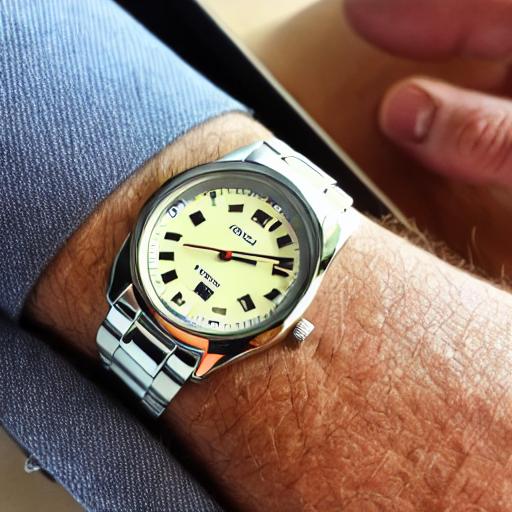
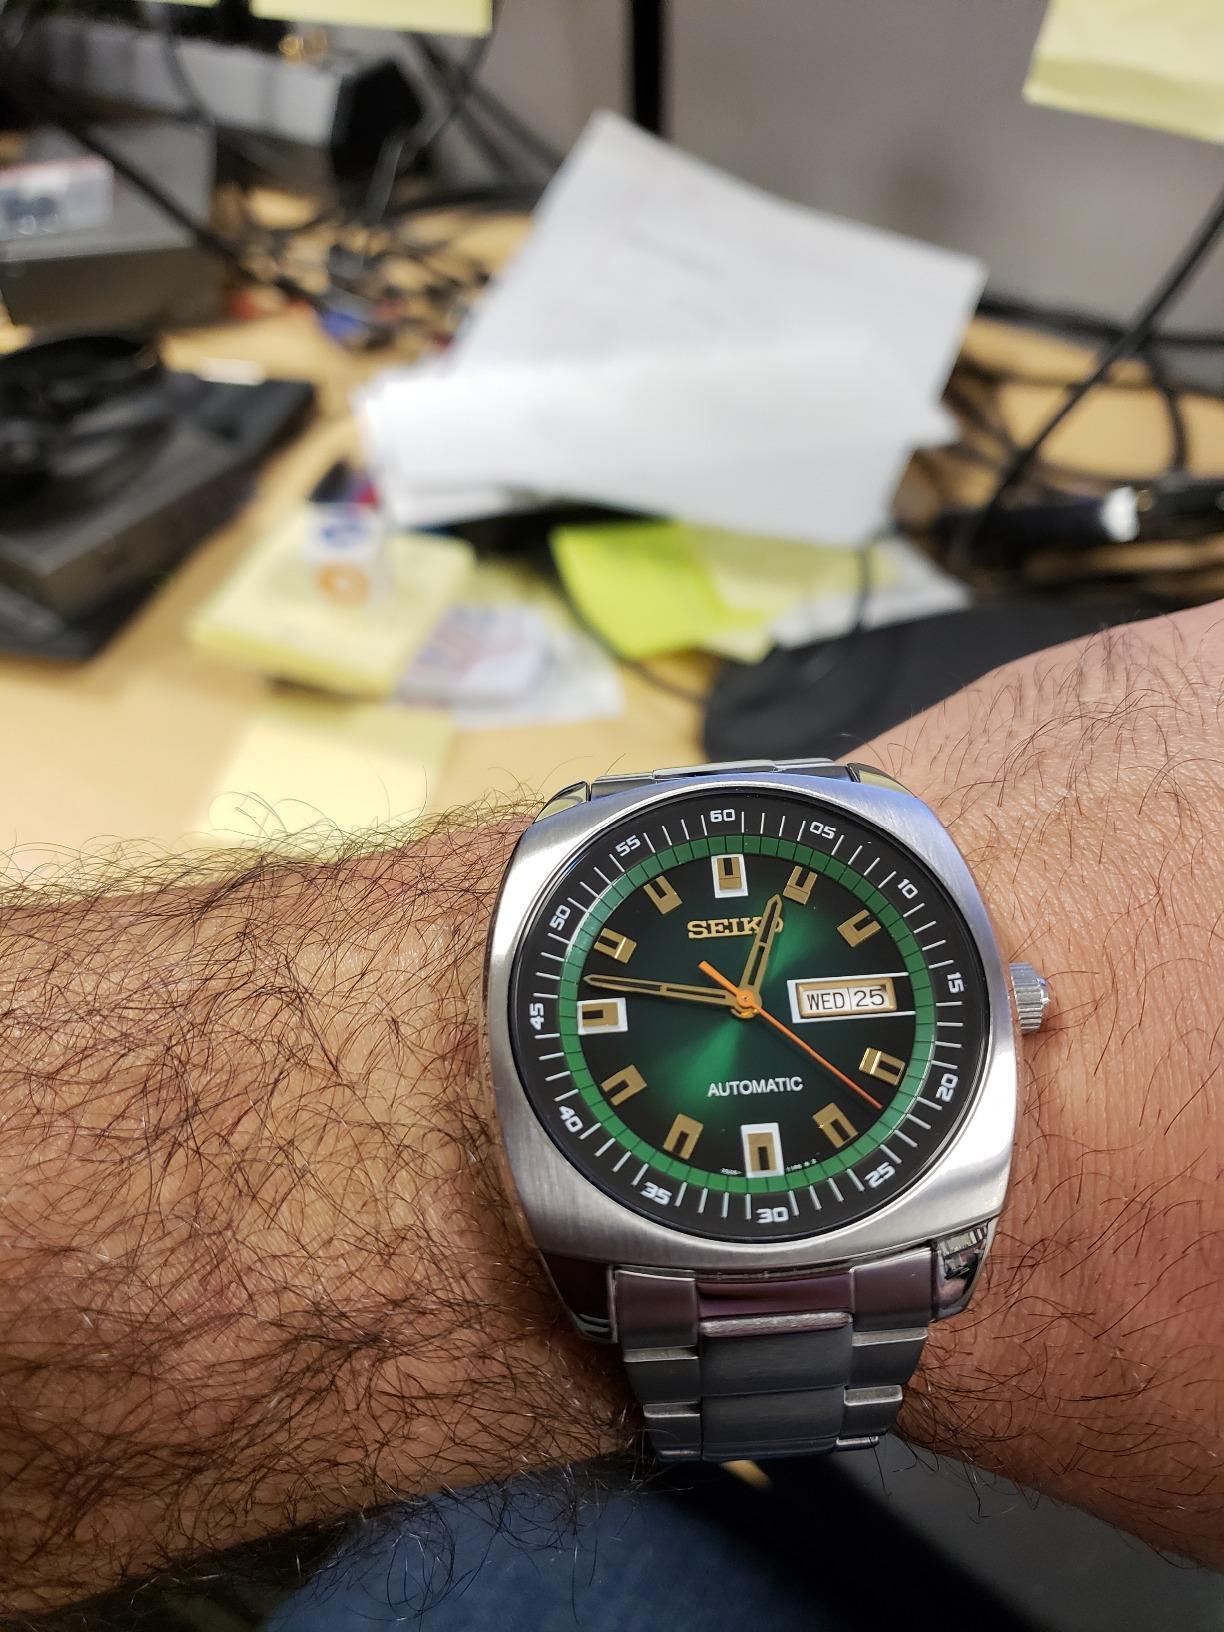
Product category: accessories_watch
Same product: no